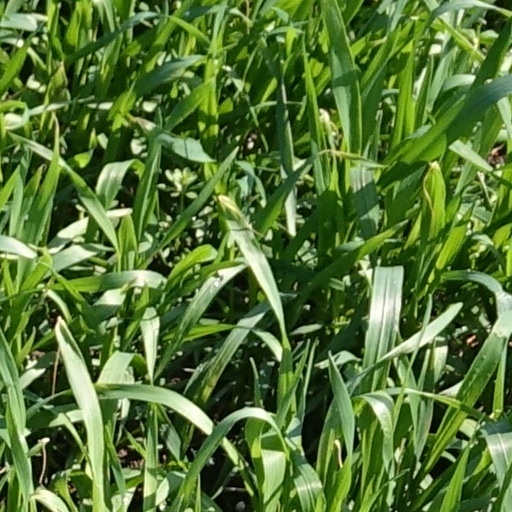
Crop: wheat